Carriageworks

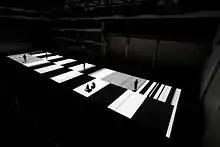

In June 2002, the NSW Ministry for the Arts completed the purchase of the Carriage and Blacksmith Workshops at the Eveleigh site. Soon after, a construction project on the site commenced under the name of Carriageworks. Adaptive reuse of the workshop began in 2003 with the housing of numerous contemporary arts practitioners, and Carriageworks was officially opened in 2007. In 2008, the Australian Institute of Architects awarded Tonkin Zulaikha Greer with the AIA Architecture Award for the adaptive reuse of CarriageWorks, and the AIA Greenway Award for the heritage work.